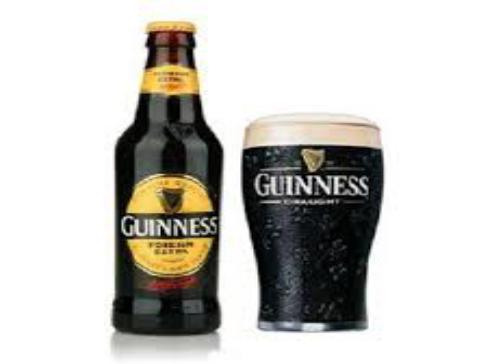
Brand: GUINNESS
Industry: Food